Marshall Applewhite

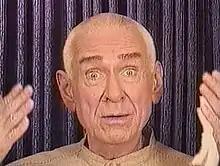
Applewhite in an initiation video for Heaven's Gate in 1996

Marshall Herff Applewhite Jr. (May 17, 1931 – March 26, 1997), also known as Do, among other names, was an American cult leader who founded and led the Heaven's Gate new religious movement (often described as a cult), and organized their mass suicide in 1997. The suicide is the largest mass suicide to occur inside the U.S.